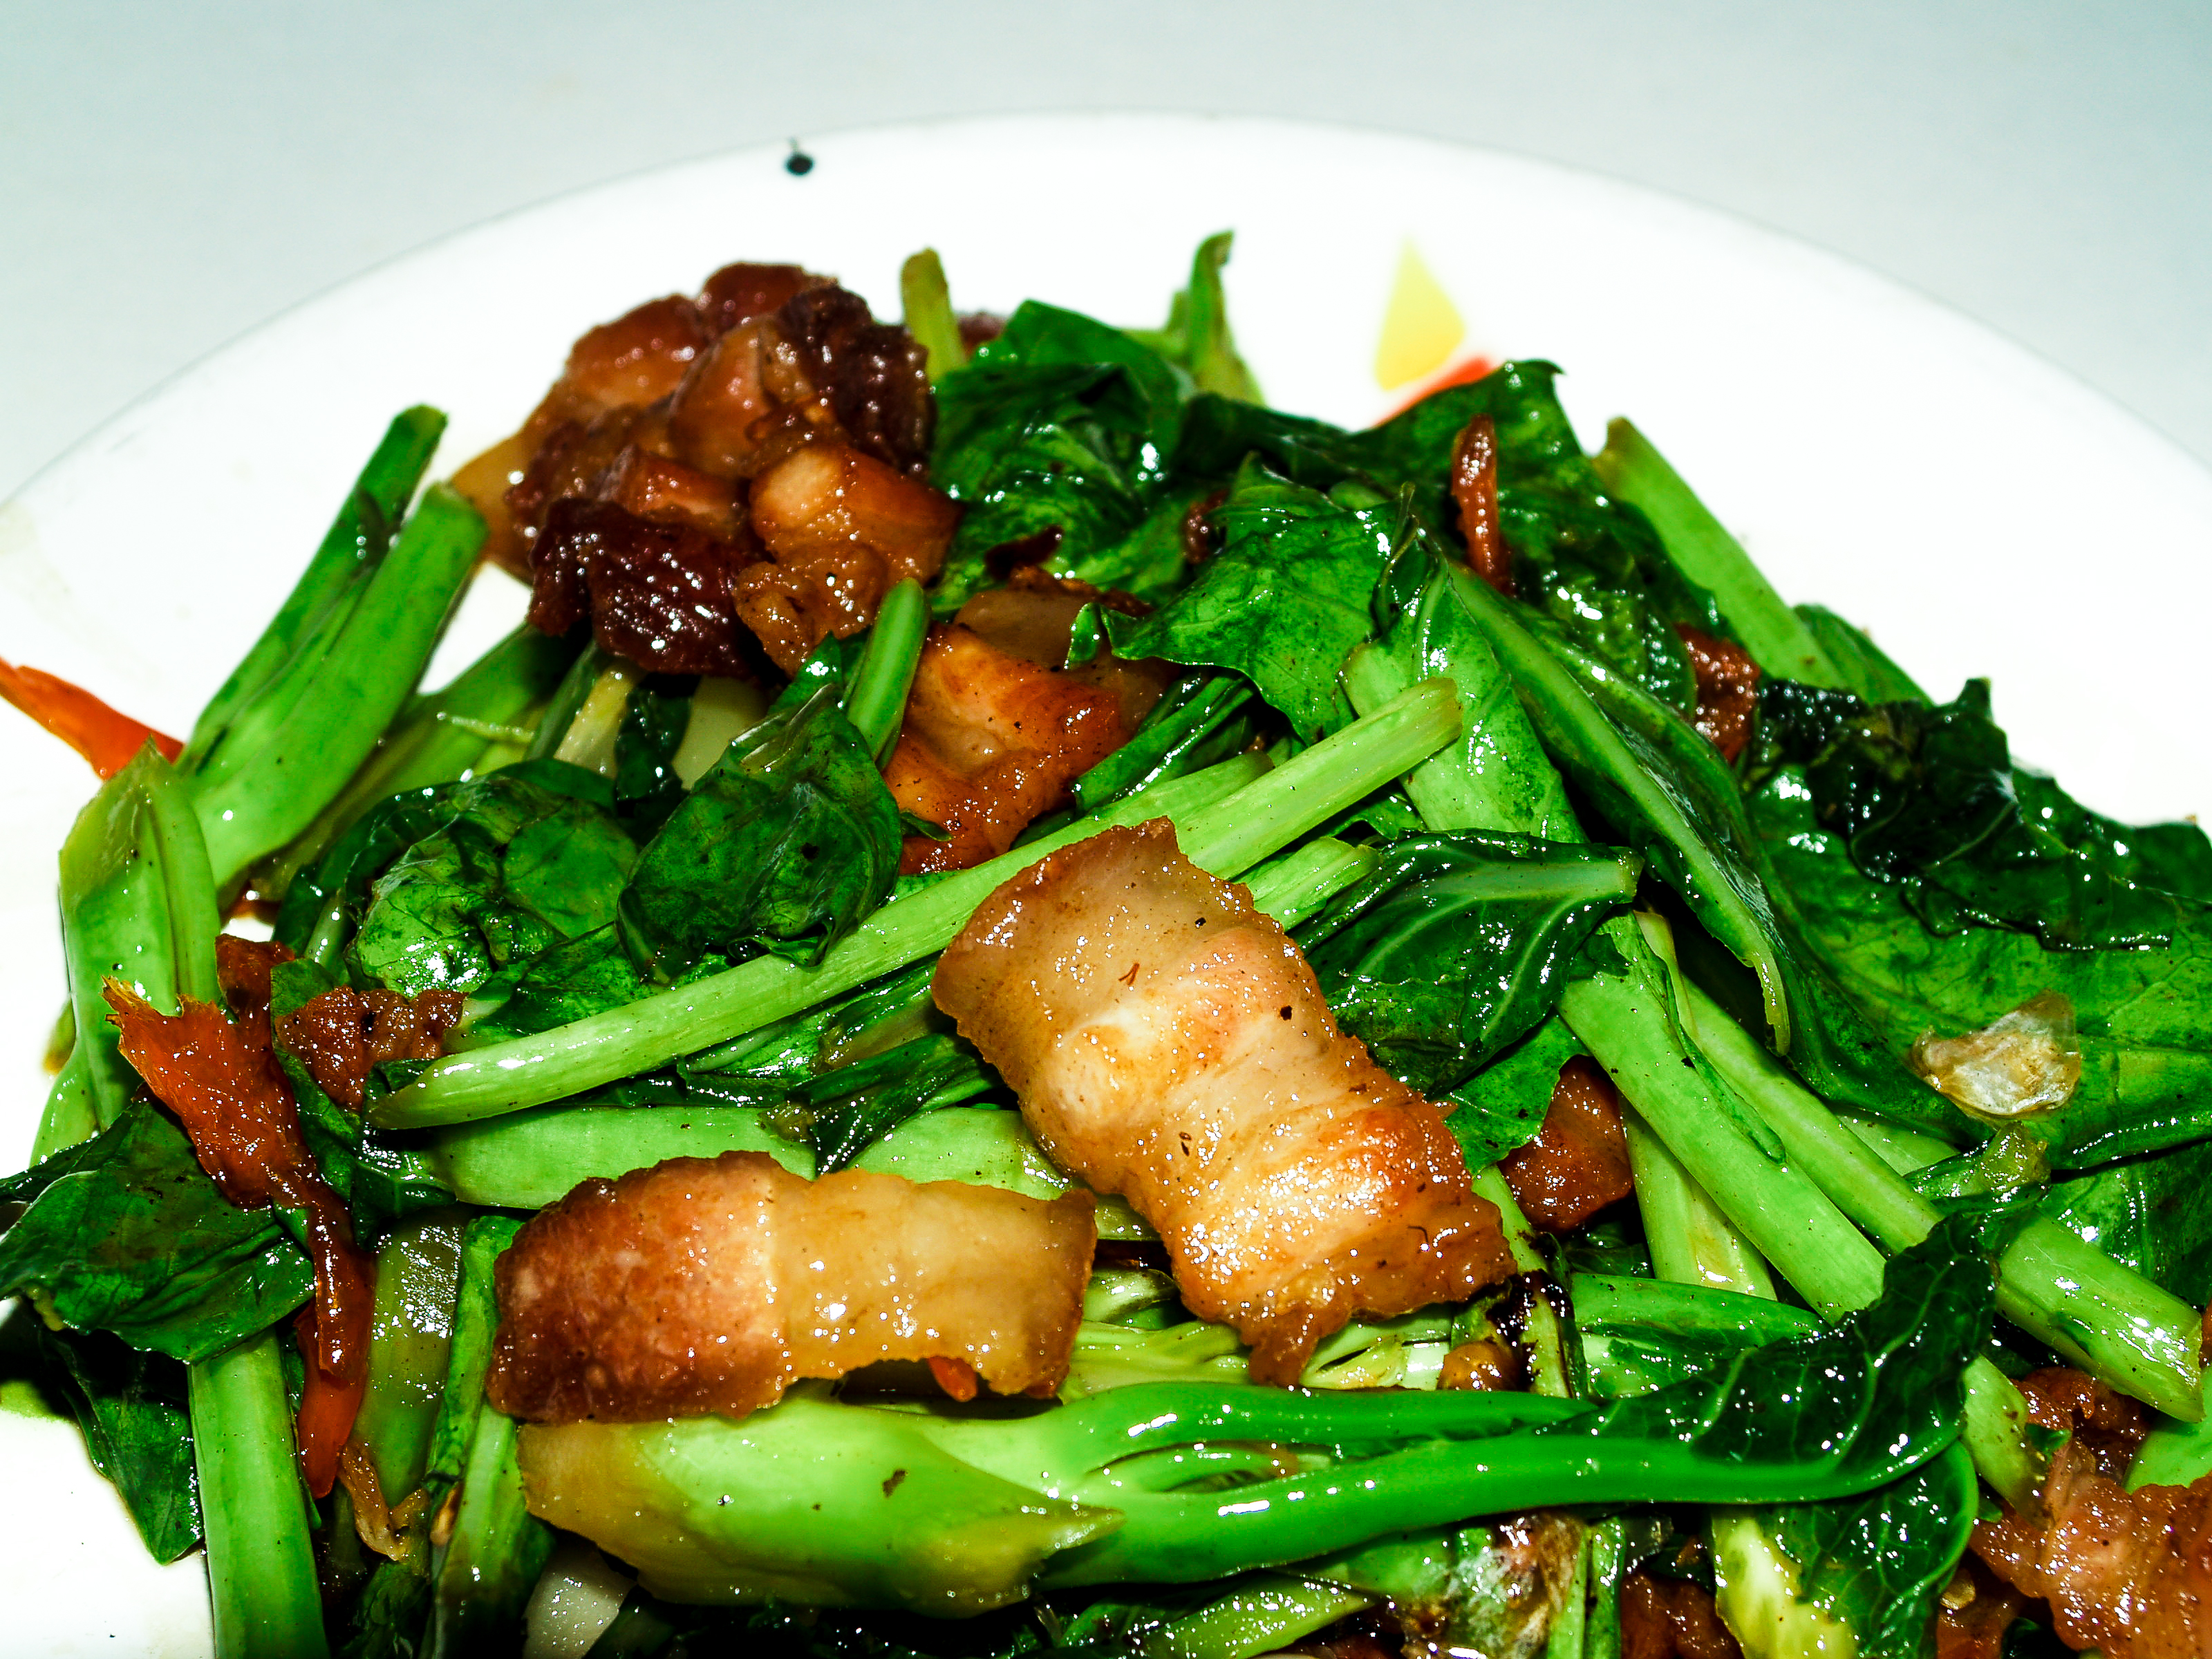
thai, spicy, cuisine, food, vegetable, chili, salad, sauce, rice, restaurant, herb, gourmet, delicious, dish, healthy, pepper, dinner, thailand, plate, ingredient, hot, curry, asia, meal, asian, lunch, recipe, fried, onion, cooking, leaf vegetable, vegetarian food, water spinach, choy sum, kai lan, asian food, twice cooked pork, phat si io, chinese food, spinach, dinengdeng